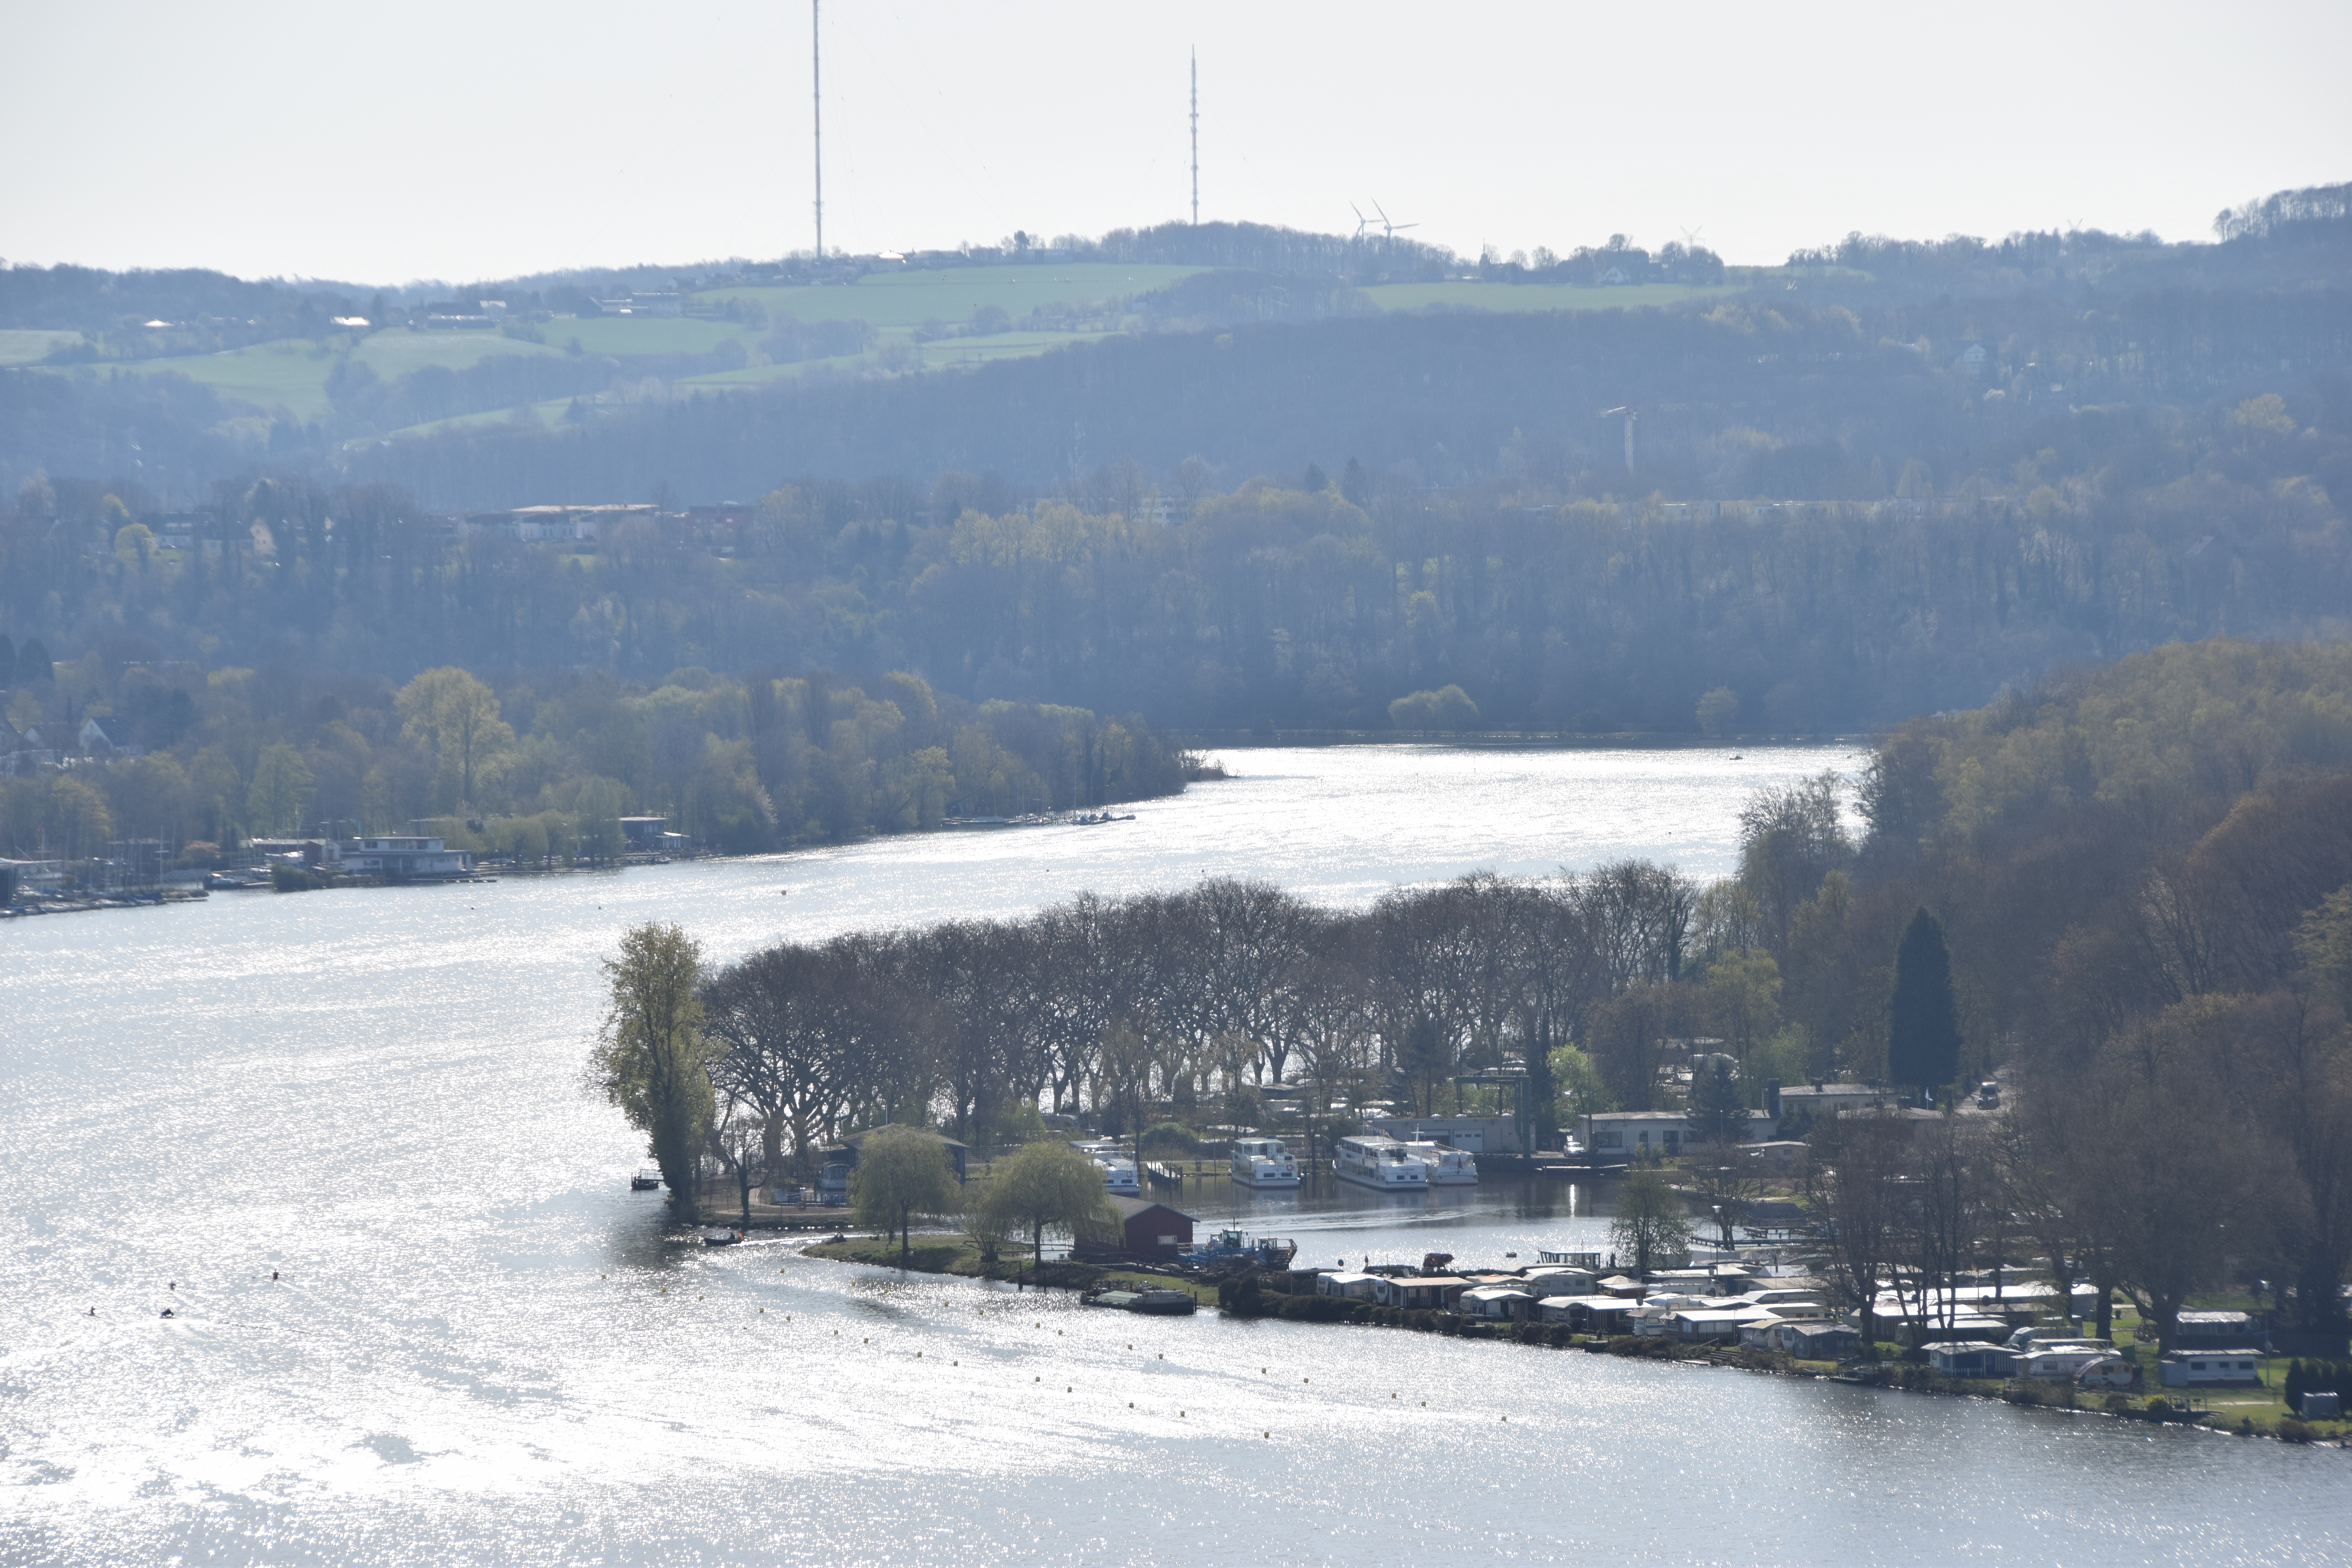
nature, water, sky, water resources, plant, mountain, tree, snow, natural landscape, atmospheric phenomenon, sunlight, lake, bank, freezing, landscape, morning, rural area, horizon, cloud, slope, fluvial landforms of streams, winter, hill, city, reservoir, mountain range, reflection, loch, lake district, evening, channel, frost, road, forest, conifer, fir, floodplain, valley, village, river